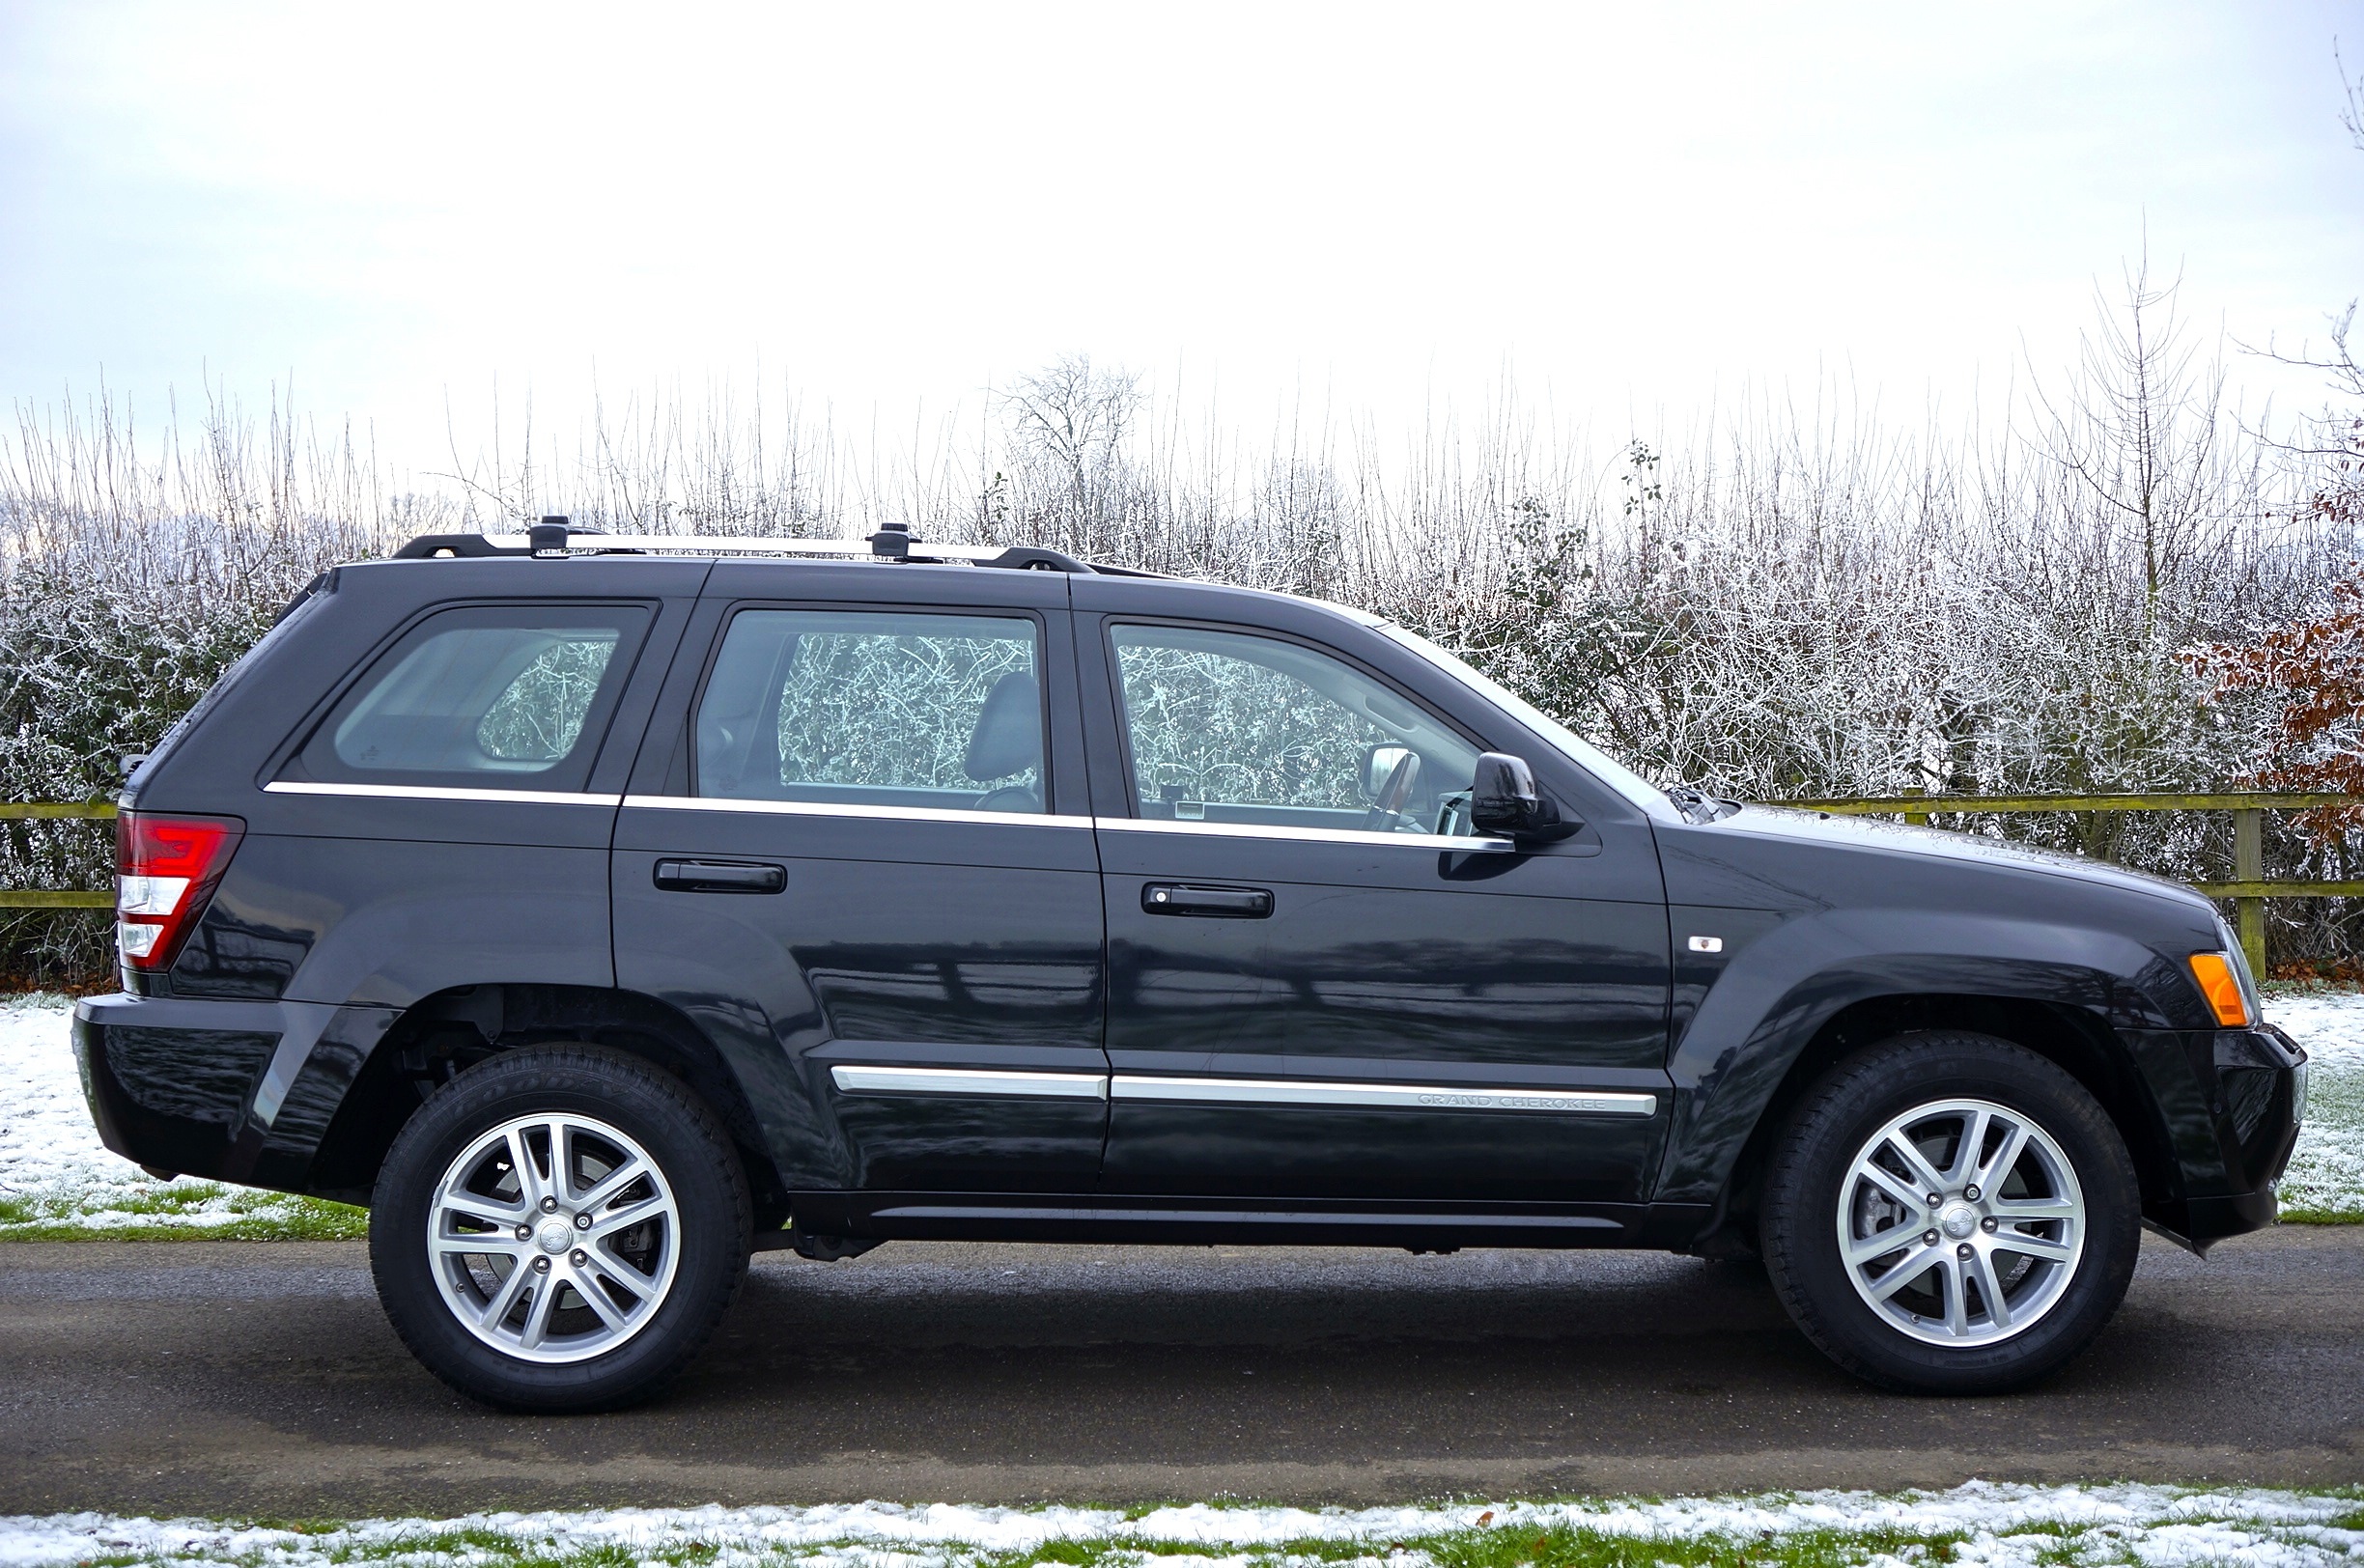
car, vehicle, land vehicle, jeep, jeep grand cherokee, automobile make, wheel, compact sport utility vehicle, luxury vehicle, bumper, sport utility vehicle